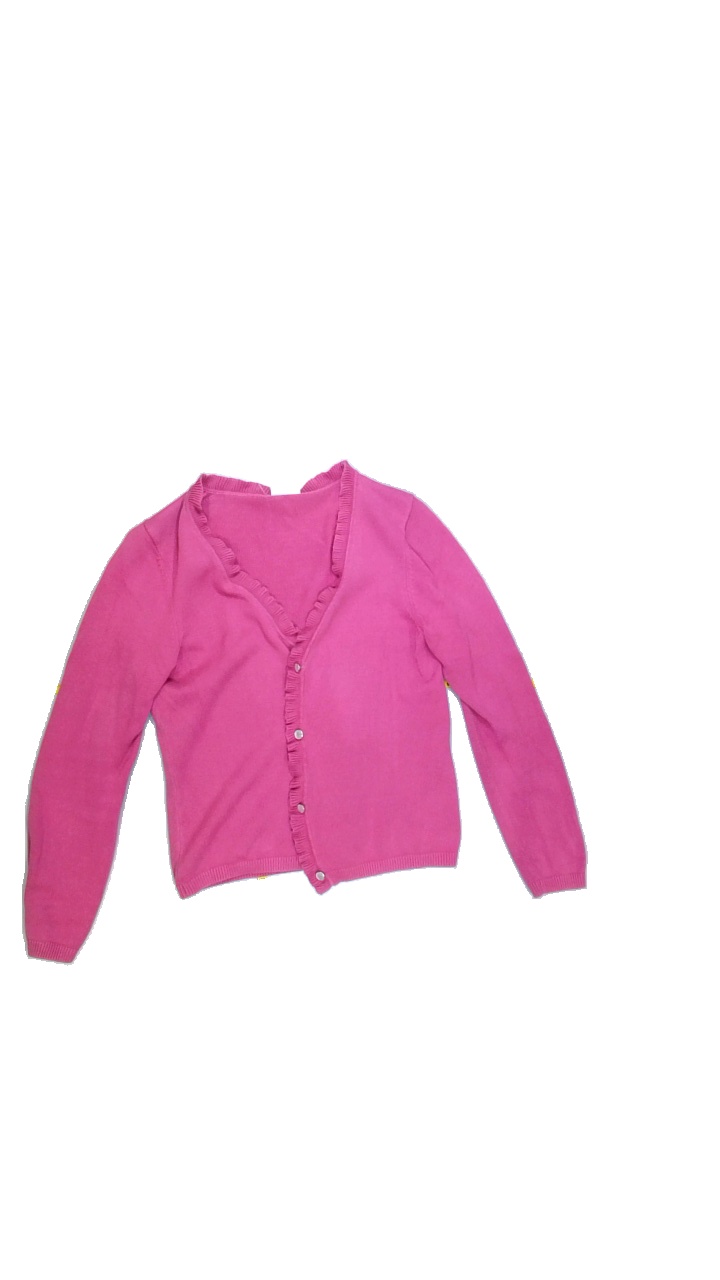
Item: Cardigan (Ladies)
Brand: Not Applicable
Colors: Pink
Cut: Regular
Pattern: Plain
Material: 100%cotton
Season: All
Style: No trend
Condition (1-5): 3
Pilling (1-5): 3
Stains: No
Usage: Export
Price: <50